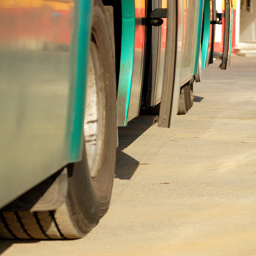
The side of a stainless steel vehicle with large wheels.
A bus with lots of big tires sitting parked on a street.
a close up of a public transit bus tire
Wheels of a bus on the dirt in the daytime.
Large vehicle with large tires and silver exterior on a city street.